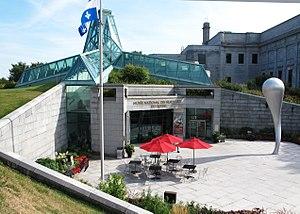
Musée national des beaux-arts du Québec, pavillon central, Québec. À droite, «
Le Musée national des beaux-arts du Québec est situé sur la Grande Allée Ouest en bordure du parc des Champs-de-Bataille à Québec. Il a pour mission « de faire connaître, de promouvoir et de conserver l'art québécois de toutes les périodes, de l'art ancien à l'art actuel, et d'assurer une présence de l'art international par des acquisitions, des expositions et d'autres activités d'animation ».